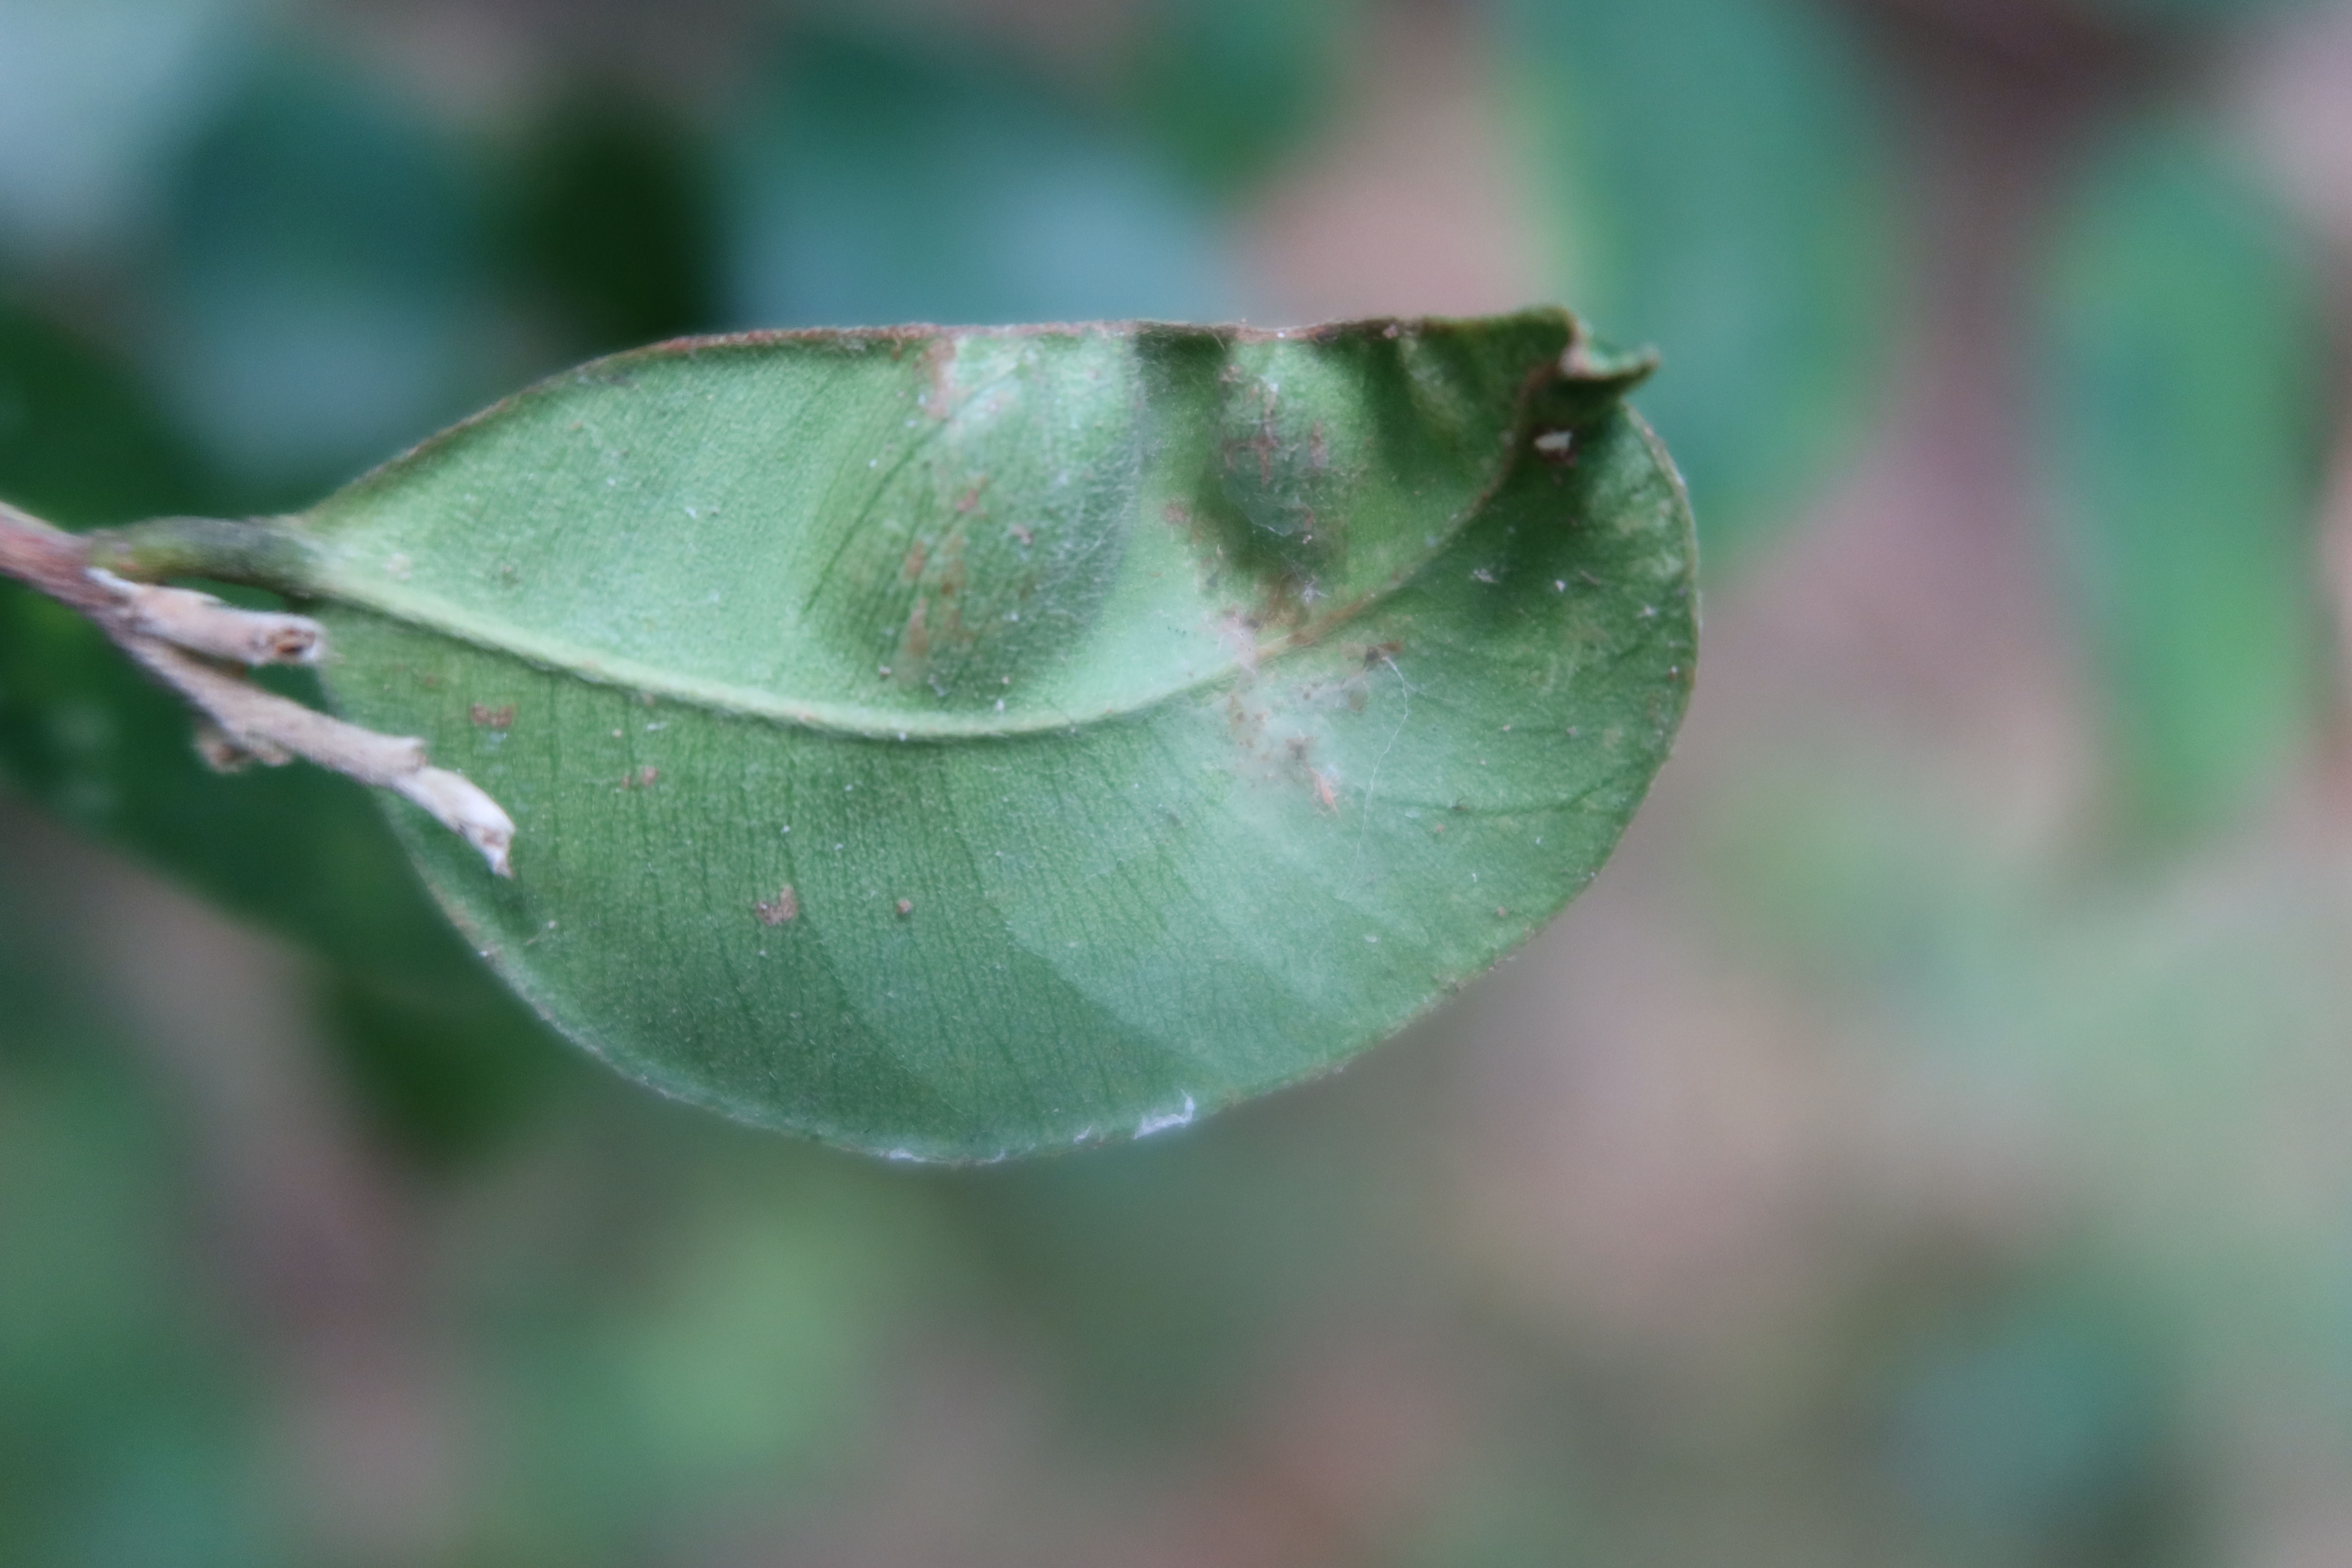
Label: Mosaic Viruses